Leyland Olympian

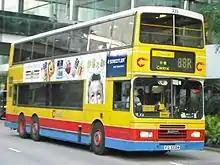
Citybus Alexander bodied Leyland Olympian in Hong Kong in August 2008

The Olympian had the same chassis and running gear as the Leyland Titan integral double deck bus which was ordered in large numbers by London Transport. At the time there was a demand for non-integral vehicles, because operators wished to have the chassis bodied by other manufacturers. Thus Leyland created the B45 project, which was named Olympian, in 1979. This was in many ways an update of the popular Bristol VRT (Bristol Commercial Vehicles merged with Leyland in 1965), with many VR customers choosing Olympians. Later the Olympian also replaced the Leyland Atlantean.